Opposites A-Frack

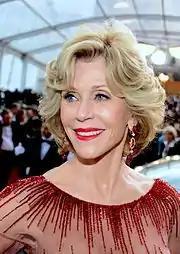
The episode was Jane Fonda's first voice-over work.

The episode received an audience of 4.22 million, making it the most watched show on Fox that night.